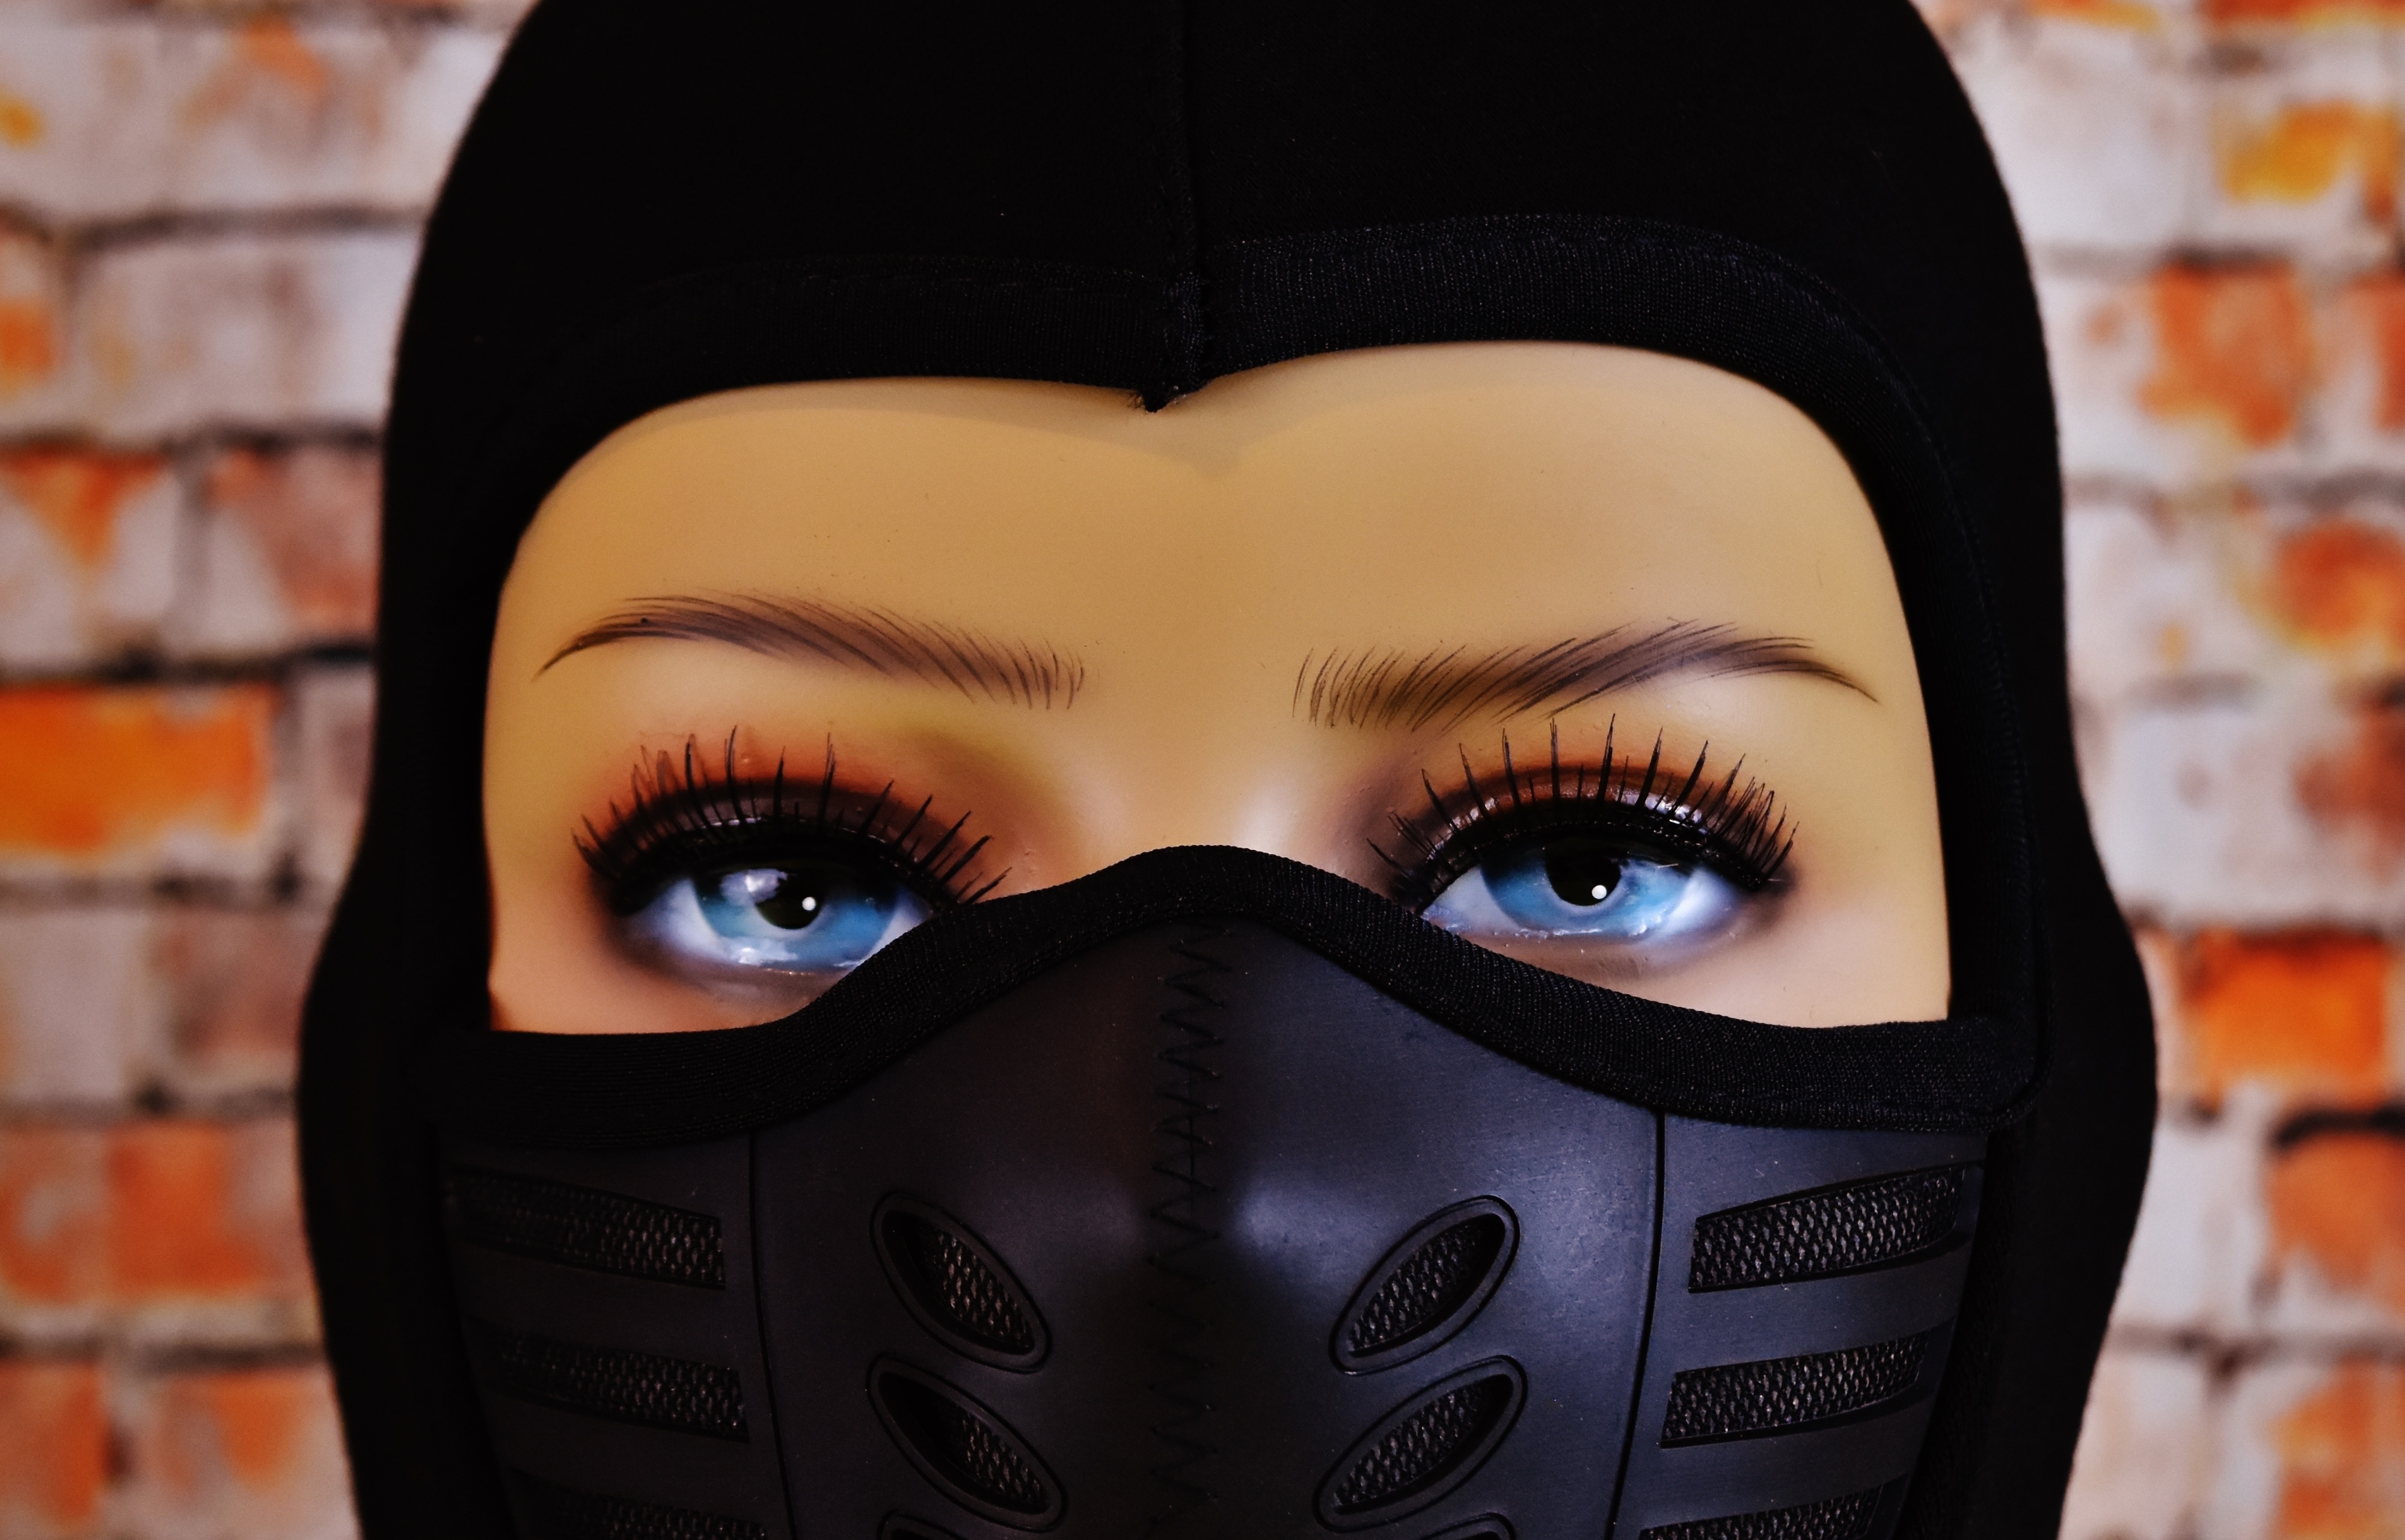
woman, portrait, red, color, blue, clothing, black, toy, headgear, close up, human body, face, doll, nose, eyes, eye, glasses, cap, head, skin, beauty, organ, costume, headwear, ski mask